Concrete recycling

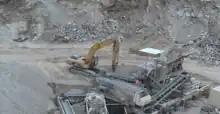
A concrete recycling plant

Re-purposing urbanite (concrete rubble pieces) involves selecting and transporting the pieces, and using them as slabs or bricks. The pieces can be shaped, for example using a chisel; this can be labor-intensive.